Mike Ford (rugby)

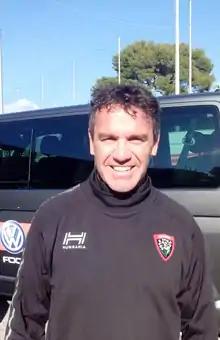
Ford in 2016

Mike A. Ford (born 18 November 1965) is an English rugby union coach and rugby league footballer. He is currently the Head coach of the Belgian national rugby union team.